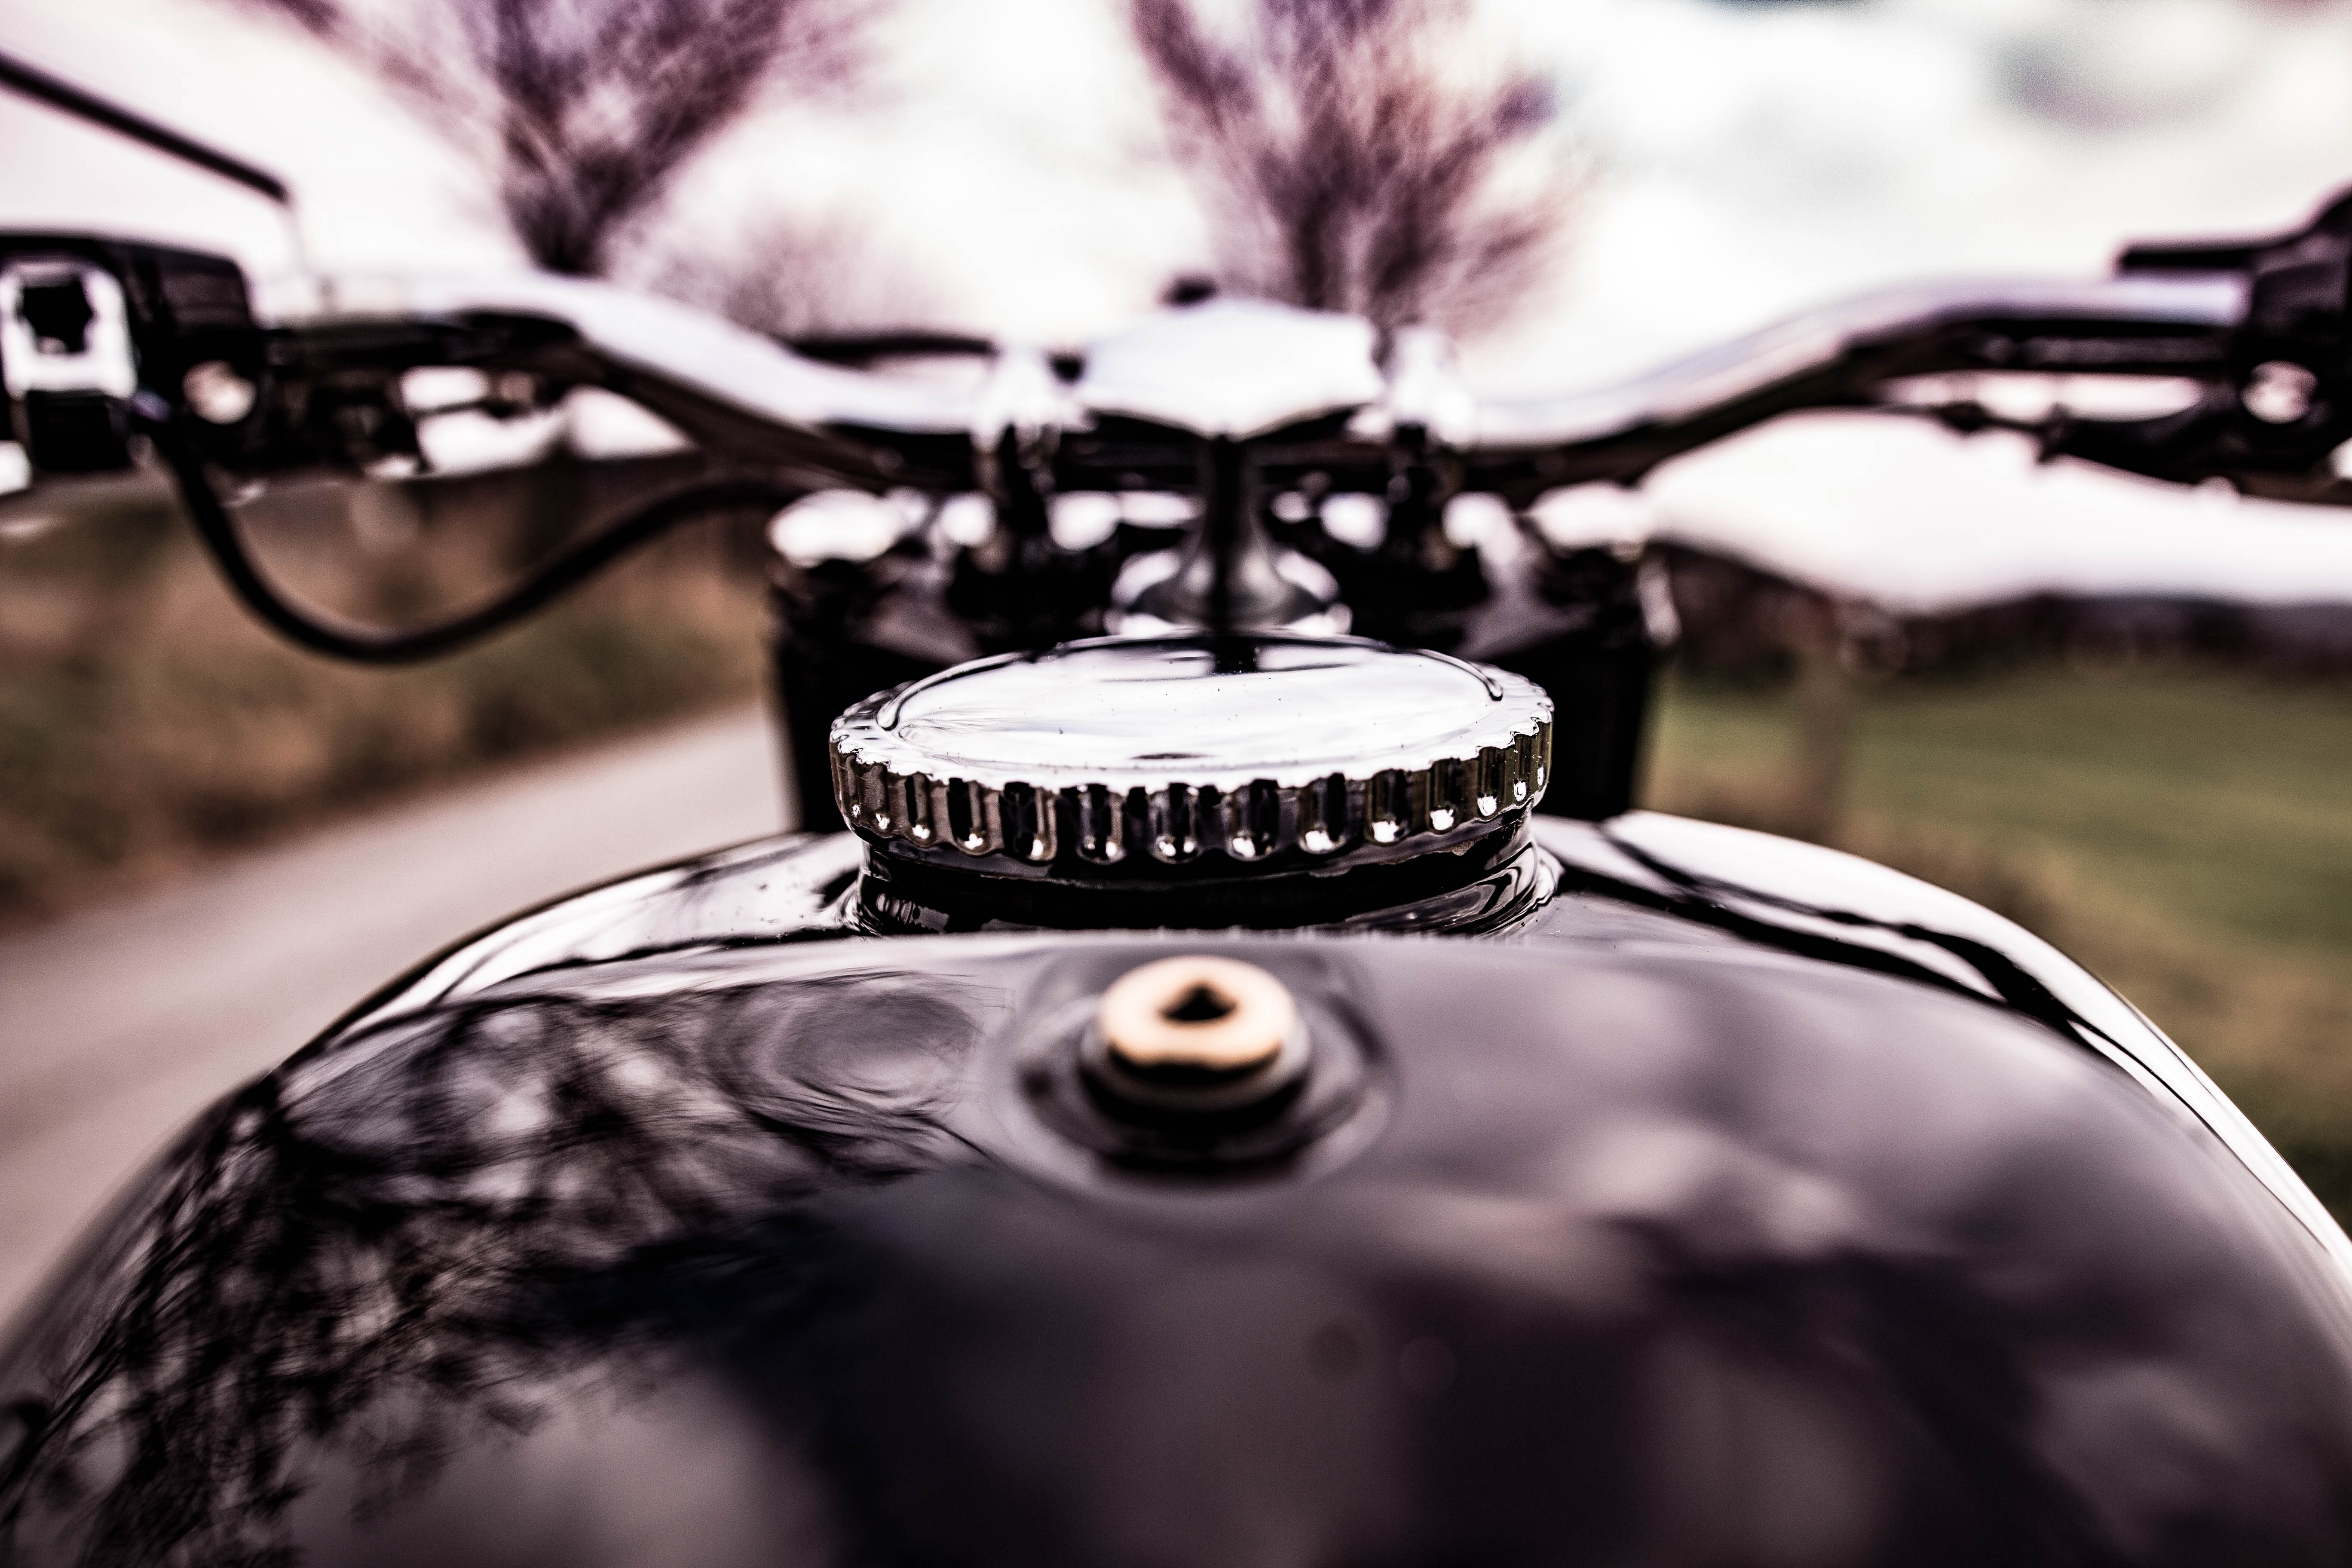
light, black and white, white, car, photography, wheel, glass, vehicle, motorcycle, black, monochrome, close up, reflex camera, photograph, handlebars, tank, classic, macro photography, land vehicle, monochrome photography, digital slr, single lens reflex camera